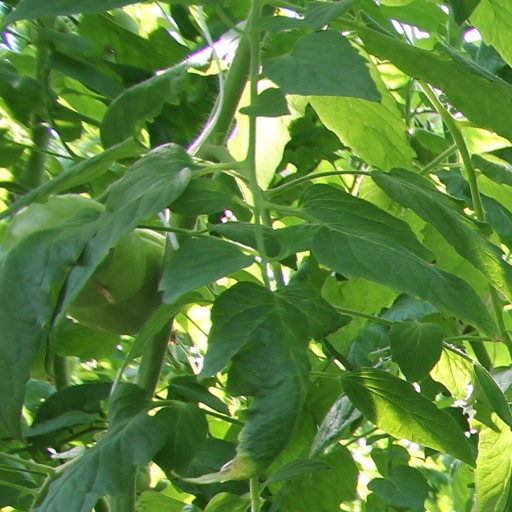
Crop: tomato